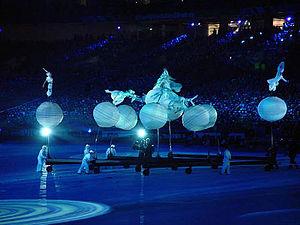
La Coupe du monde de rugby à XV 2003 se déroule du 10 octobre au 22 novembre 2003 en Australie. Il s’agit de la deuxième phase finale de Coupe du monde se disputant en Océanie.